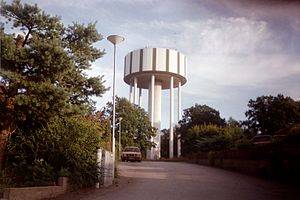
Jämjö
Vandtårnet i Jämjö
Jämjö er en by i Karlskrona kommun i Blekinge län, Sverige. I 2010 havde byen 2.578 indbyggere.